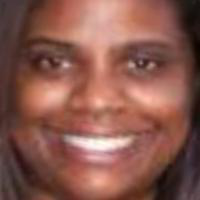
Age group: age 21-30